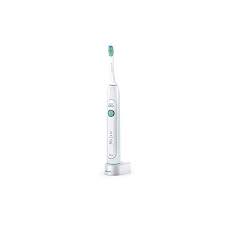
Waste category: trash